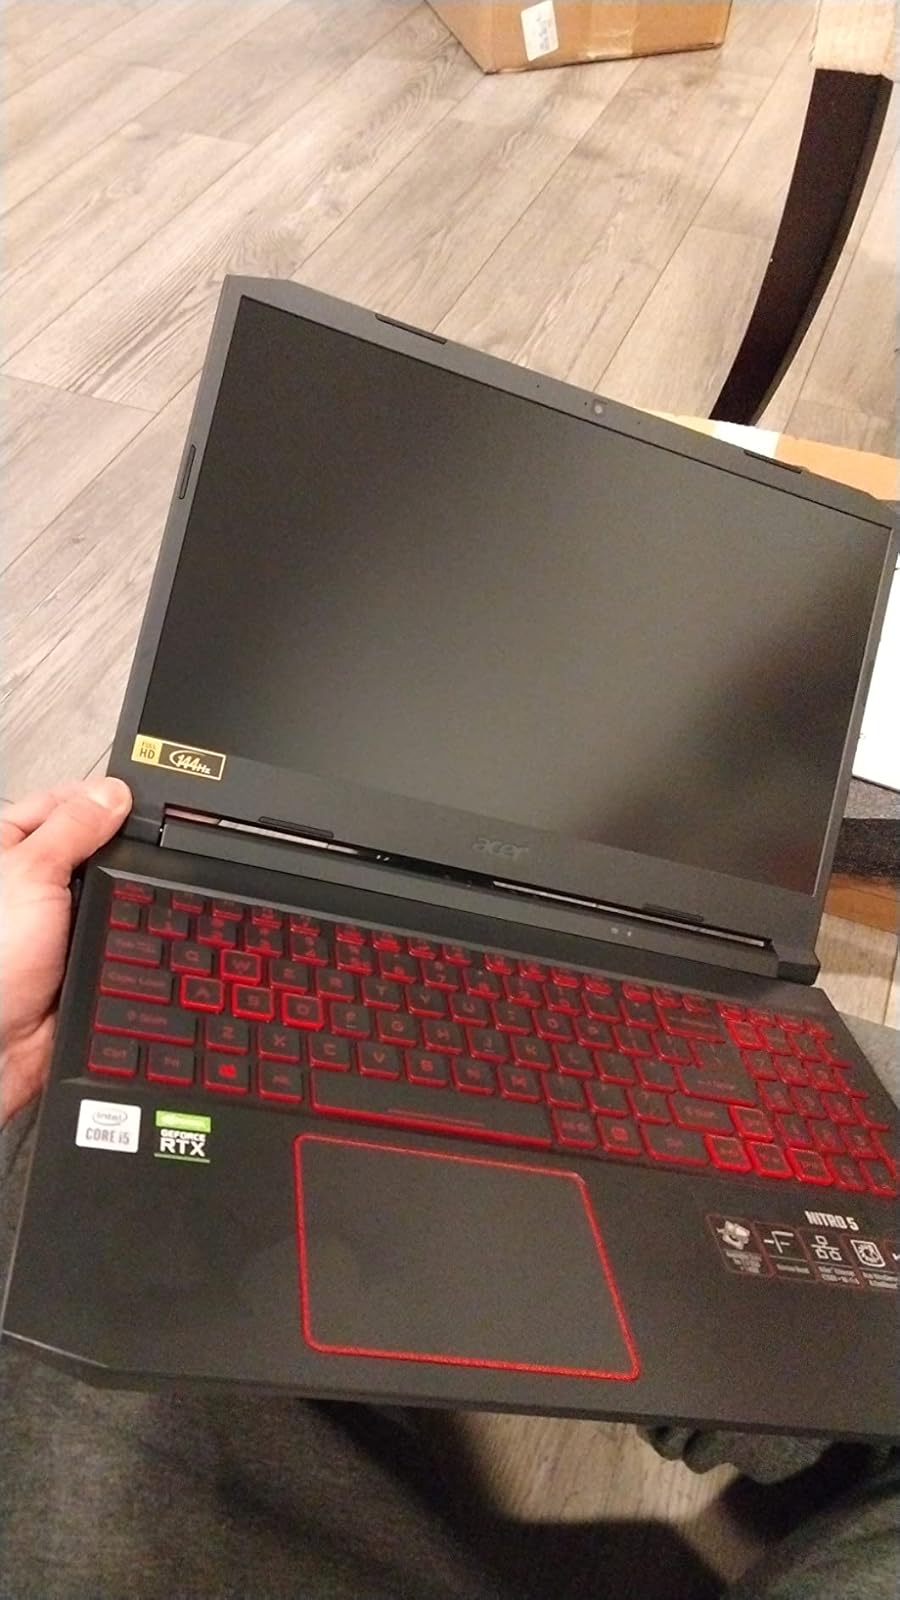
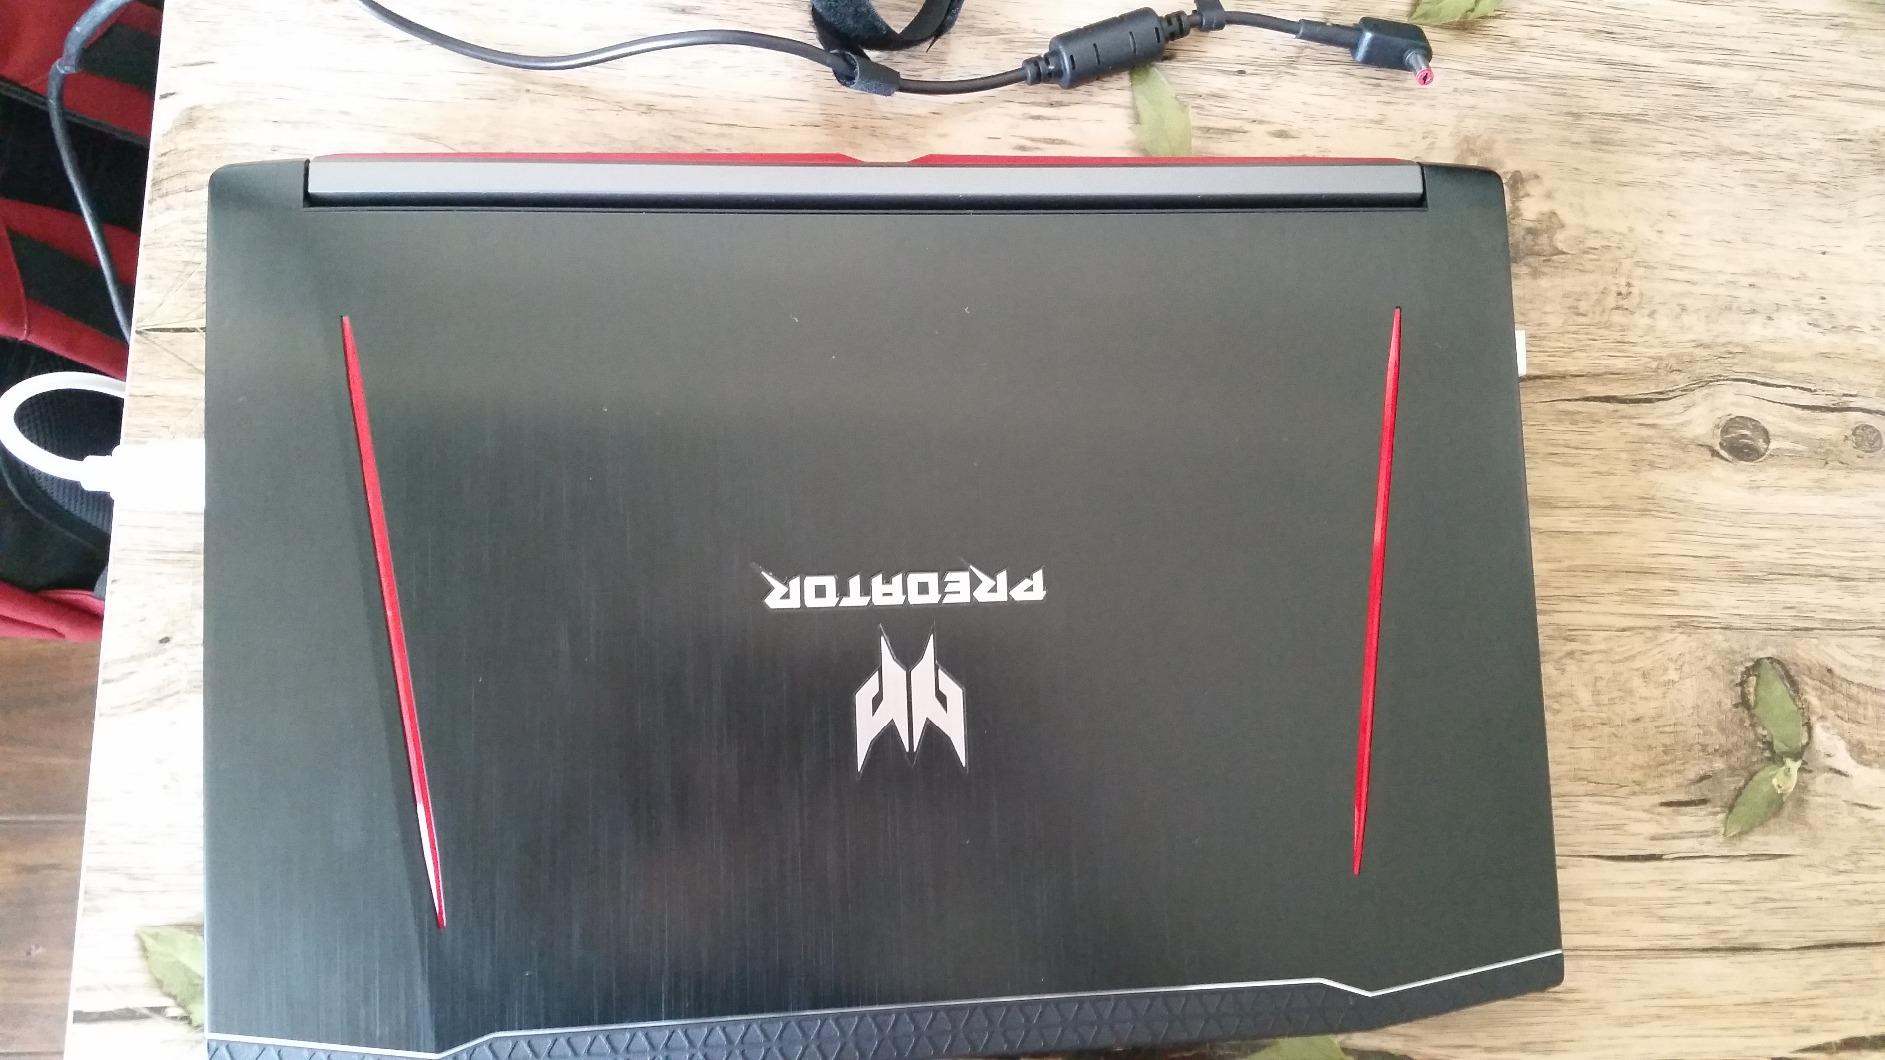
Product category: laptop
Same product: no